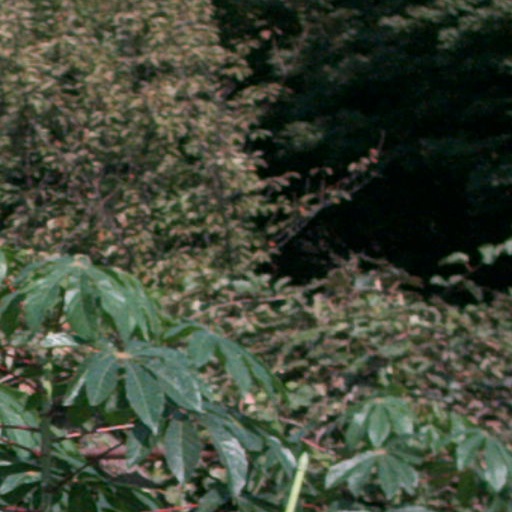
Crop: cassava